Disco

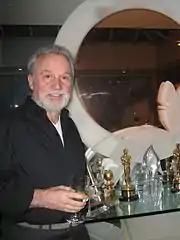
Italian composer Giorgio Moroder is known as the "Father of Disco".

By far the most successful Euro disco act was ABBA (1972–1982). This Swedish quartet, which sang primarily in English, found success with singles such as "Waterloo" (1974), "Take a Chance on Me" (1978), "Gimme! Gimme! Gimme! (A Man After Midnight)" (1979), "Super Trouper" (1980), and their signature smash hit "Dancing Queen" (1976).